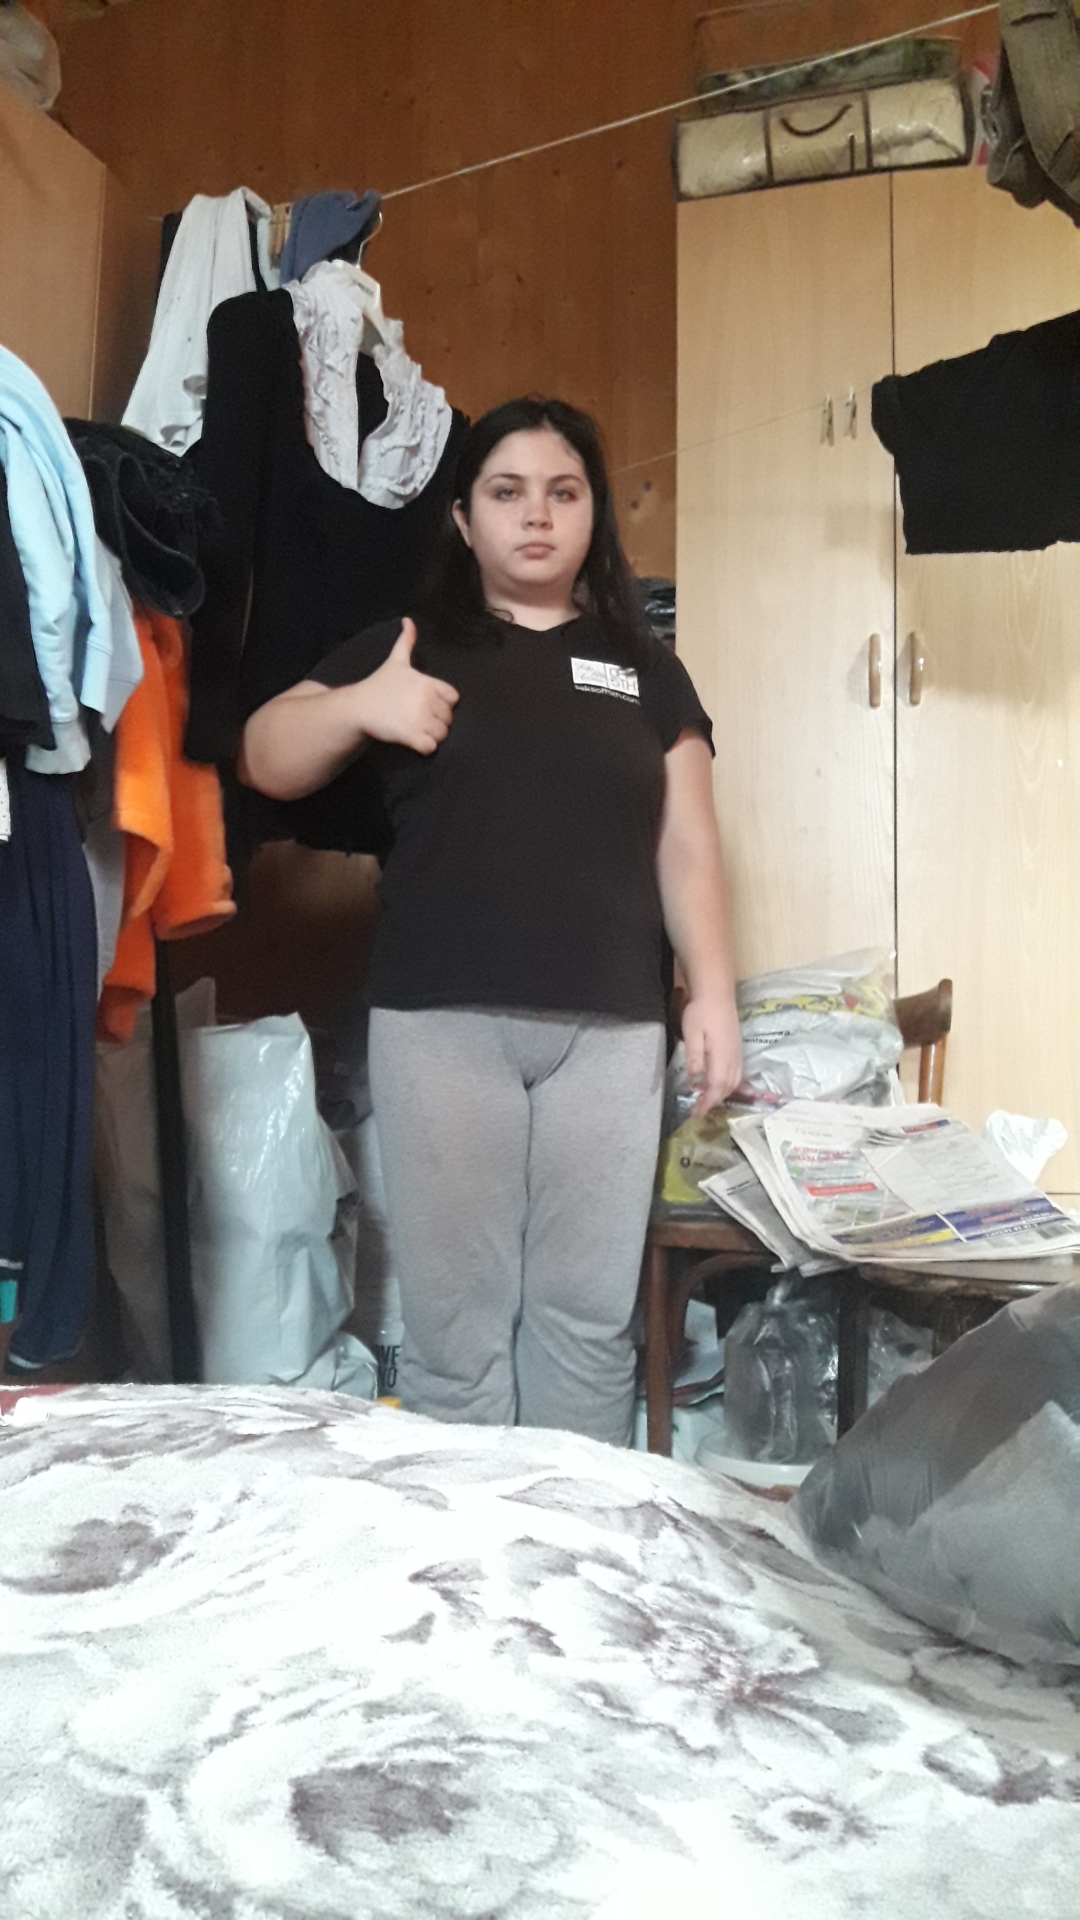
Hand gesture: like